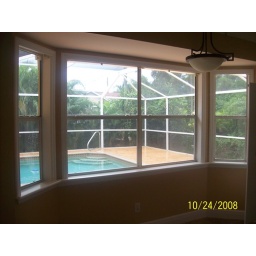
bay window in kitchen